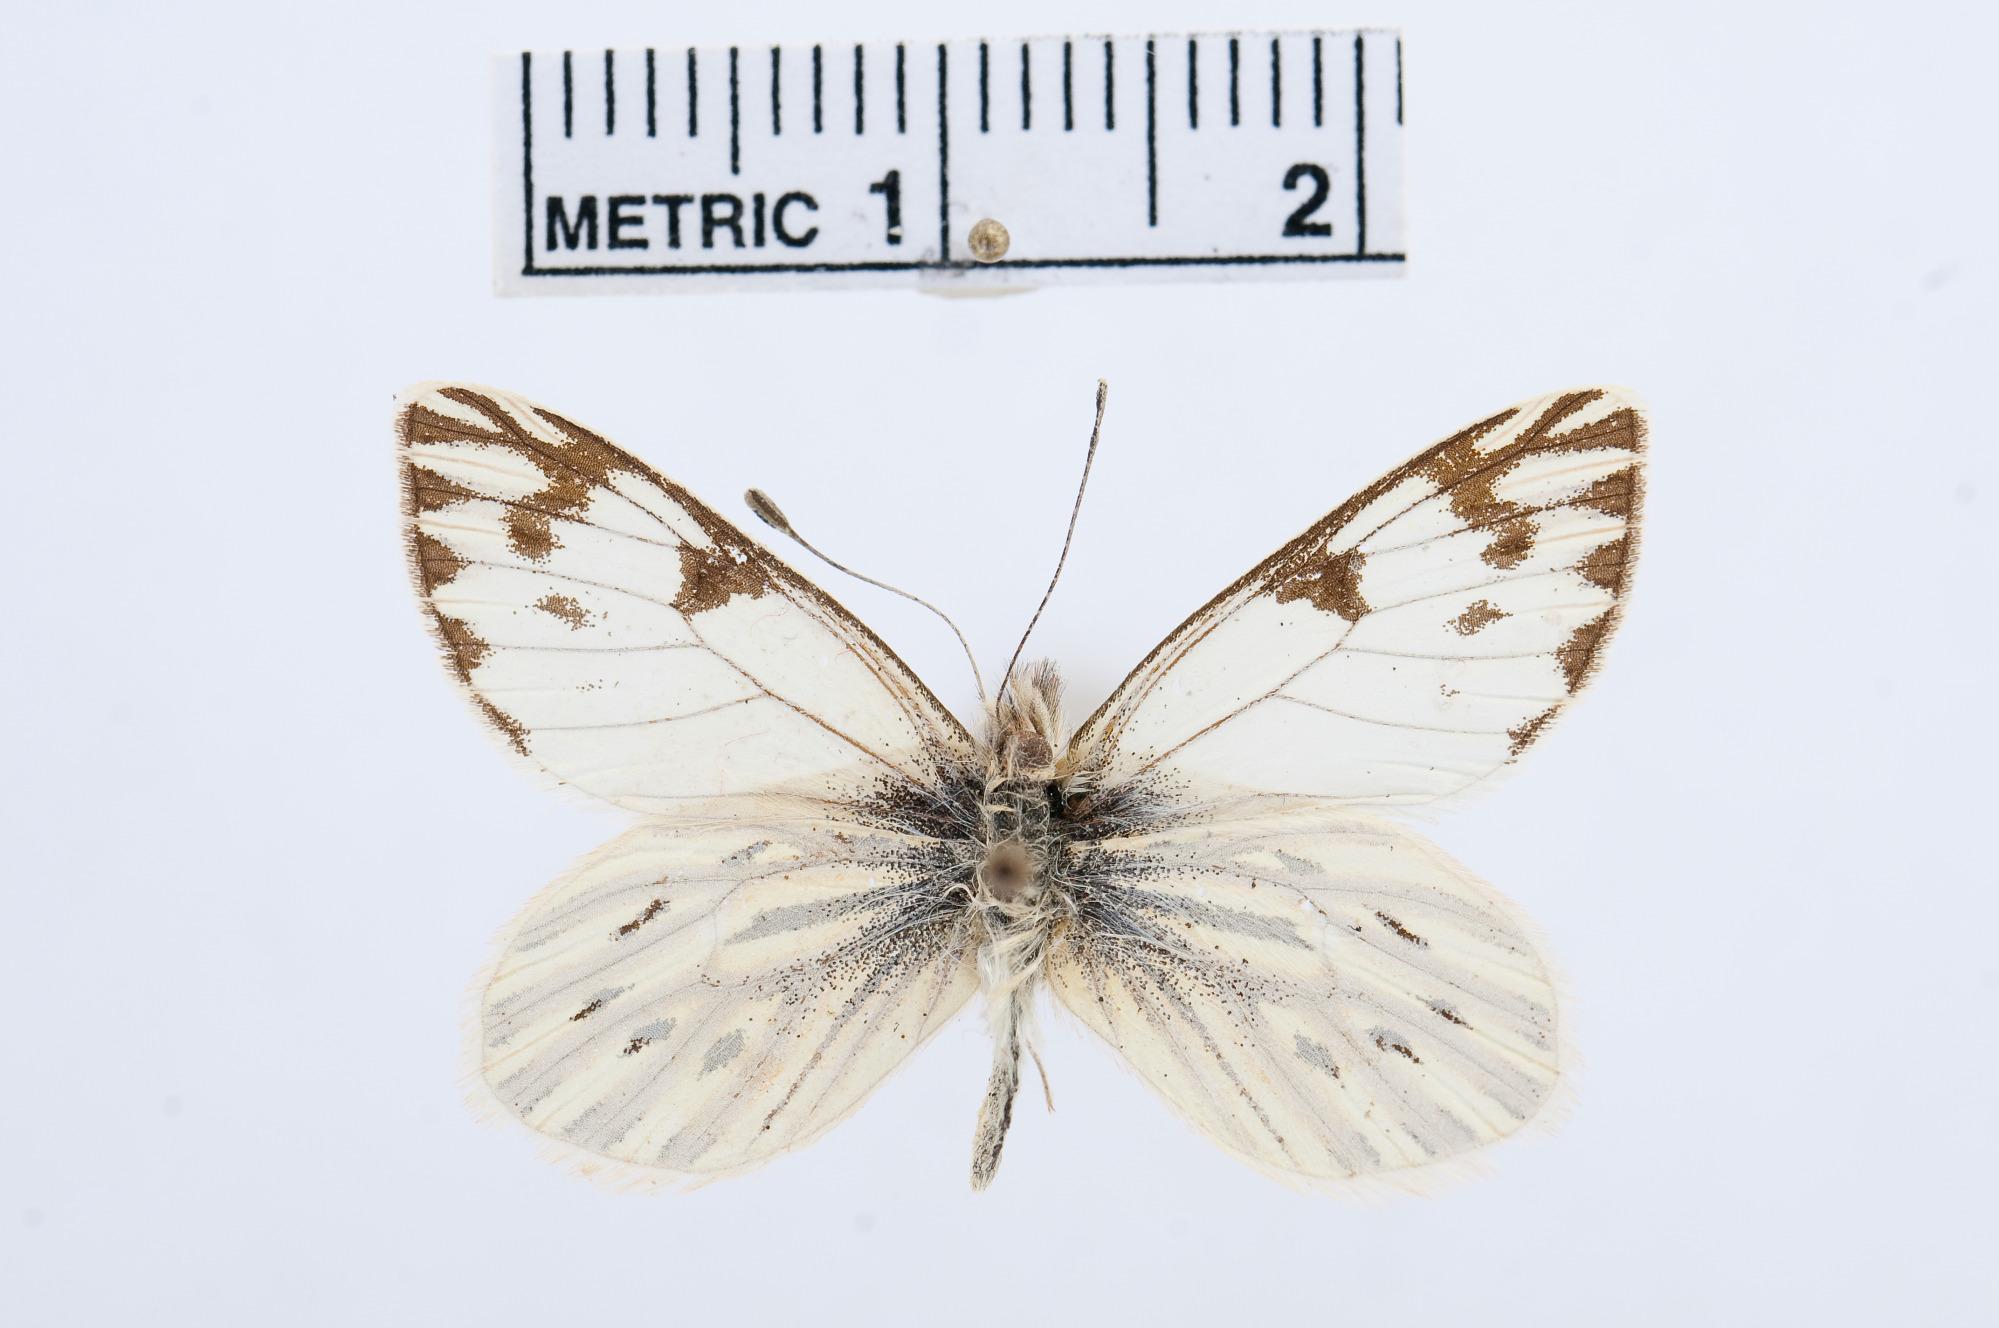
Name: Phulia nymphula
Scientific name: Phulia nymphula
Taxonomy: Animalia, Arthropoda, Hexapoda, Insecta, Lepidoptera, Pieridae, Pierinae